Oujda Group

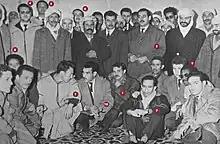
Oujda group in 1958

The Oujda group, also known as the Oujda clan, was a group of military officers and politicians in Algeria that operated during the Algerian War (1954–62). After the independence of Algeria, the Oujda group dominated Algerian politics after the Algerian summer crisis in 1962.